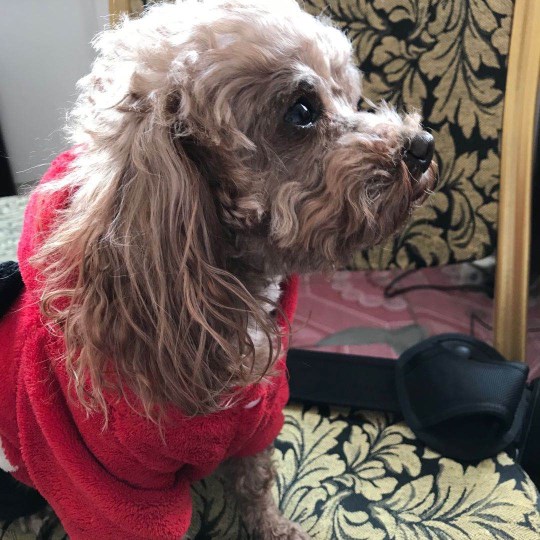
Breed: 7449-n000128-teddy